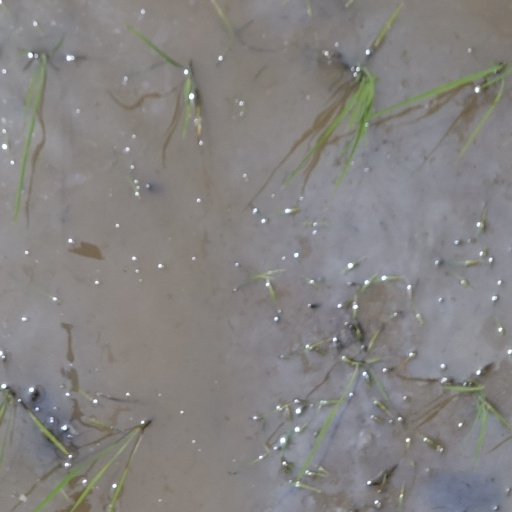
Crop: rice